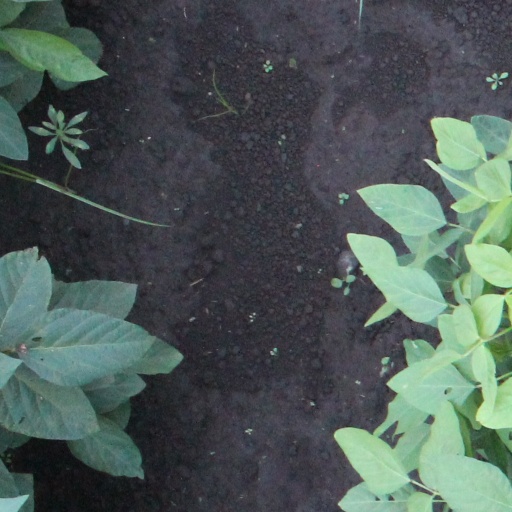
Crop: soybean